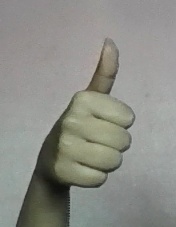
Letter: aleff